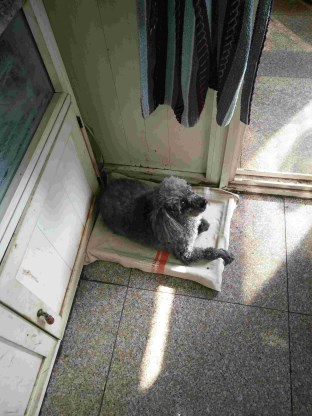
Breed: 7449-n000128-teddy